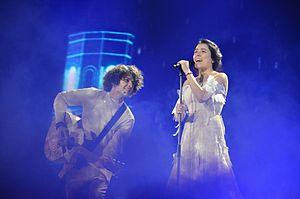
NAVI, ou NaviBand, est un groupe de musique biélorusse de style indie pop composé du guitariste et chanteur Artsiom Loukianienka et de la chanteuse Ksienia Jouk. Les membres studio sont Ouladzislaw Tchachtchavik, Aliaksandr Tabolski et Ouladzimir Biehier. Ils ont représenté la Biélorussie au Concours Eurovision de la chanson 2017, finissant à la dix-septième place.